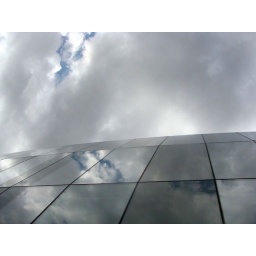
This building is a giant glass punch bowl in the middle of Kansas City.  So cool :)